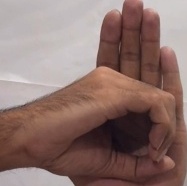
ASL sign: 0